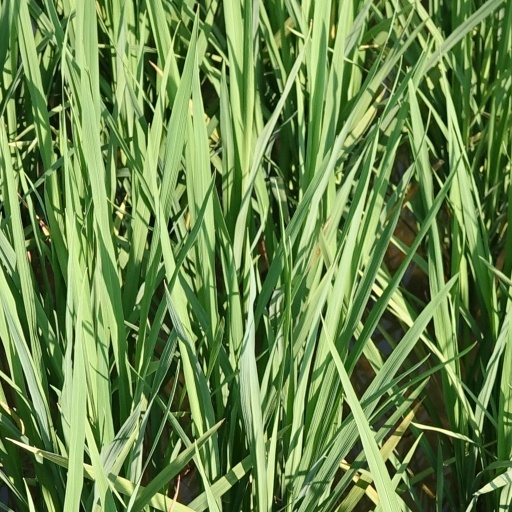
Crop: rice